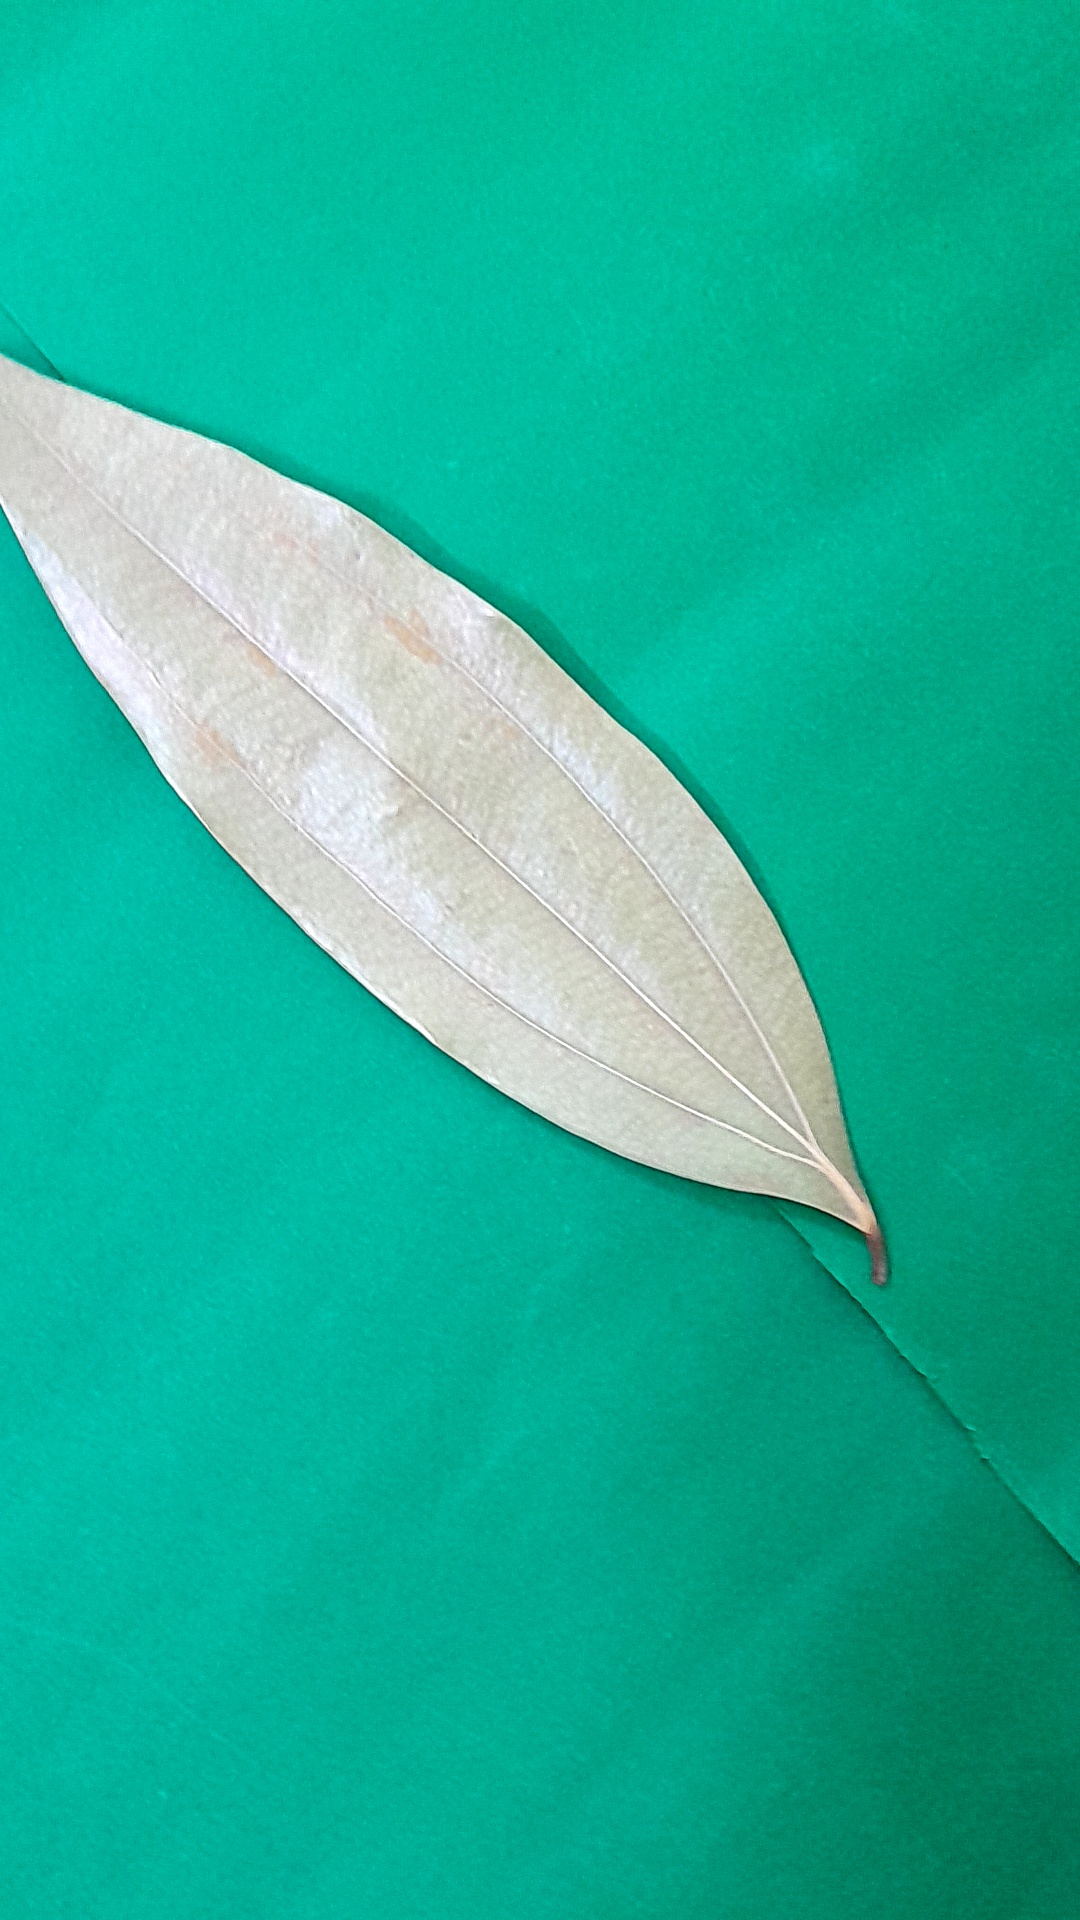
Label: Dry Leaf